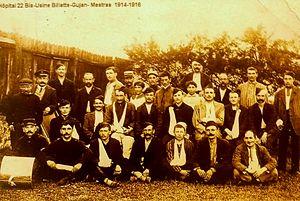
Soldats blessés hospitalisés dans l'hôpital 22 bis entre 1914 et 1916 (usine Gujan-Mestras) à Concarneau
Concarneau [kɔ̃.kaʁ.no] est une commune du département du Finistère dans la région Bretagne en France.